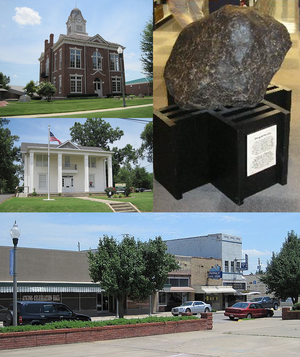
La ville de Paragould est le siège du comté de Greene, dans l’État de l’Arkansas, aux États-Unis. Sa population s’élevait à 26 113 habitants lors du recensement de 2010, estimée à 28 232 habitants en 2016.